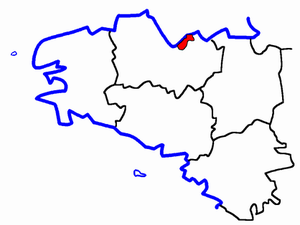
Le canton de Pléneuf-Val-André est un canton français situé dans le département des Côtes-d'Armor et la région Bretagne.